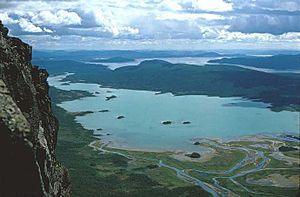
Le Laitaure est un lac situé dans le comté de Norrbotten dans la province historique de Laponie, au nord de la Suède.